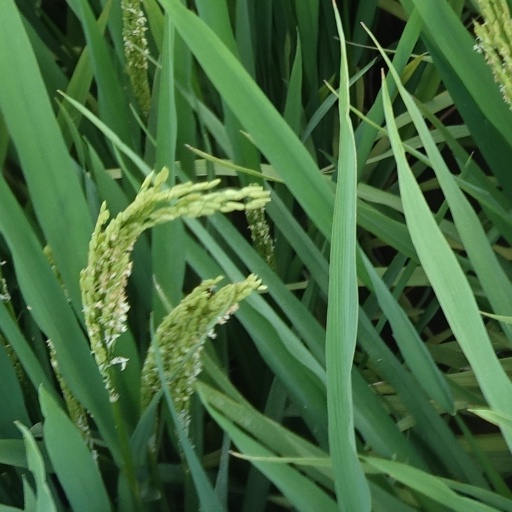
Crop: rice